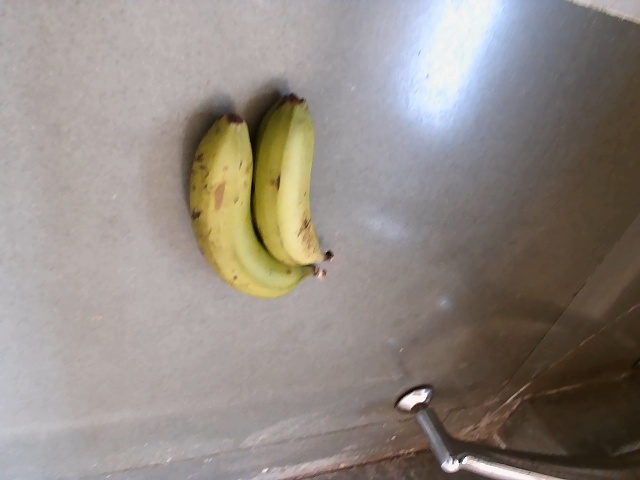
Label: Raw_Banana